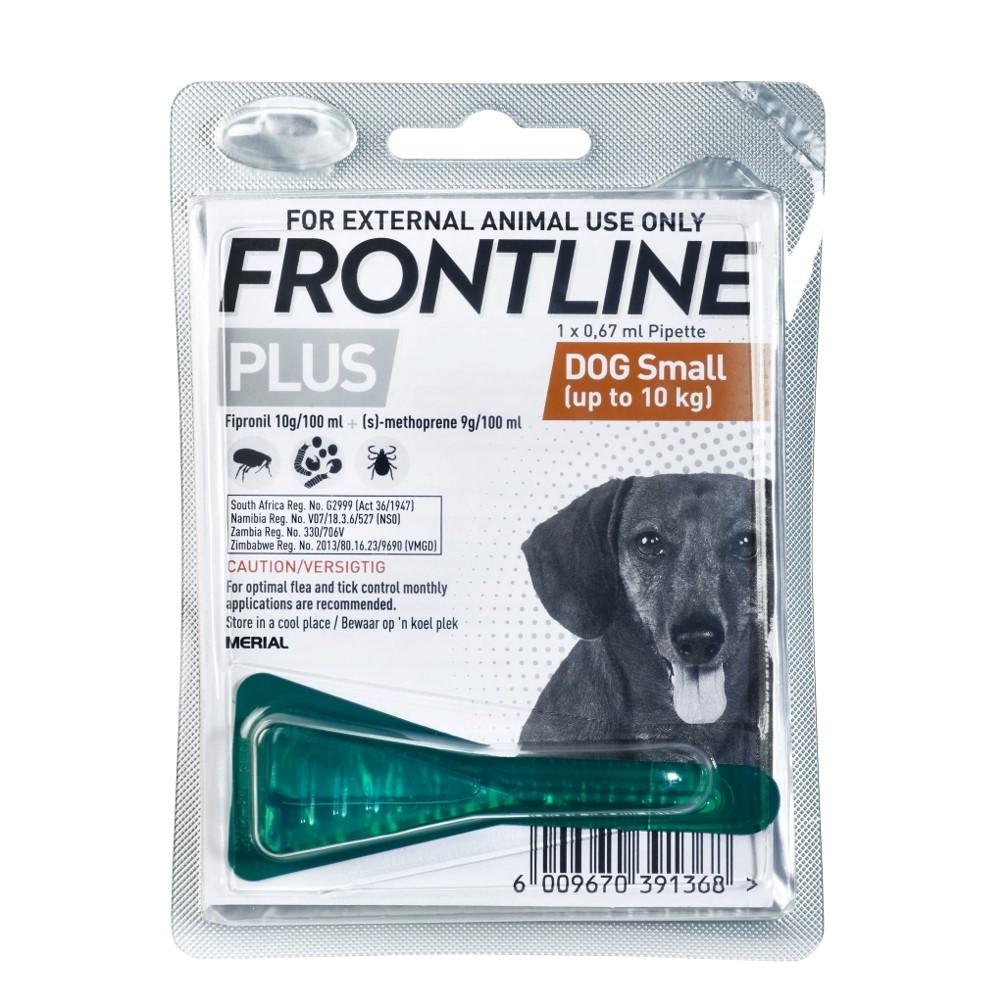
Dawa za wanyama wa kufugwa maalumu zikitumika kwa mbwa zikiwa, zimehifadhiwa katika pakiti ya plastiki ikiwa na jina la dawa hiyo, picha ya mbwa, pamoja na matumizi.